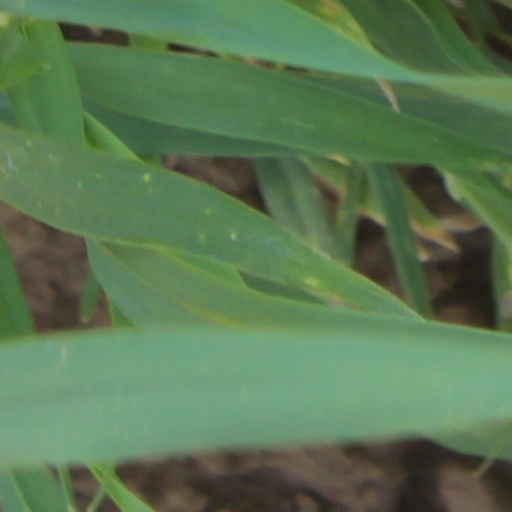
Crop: wheat